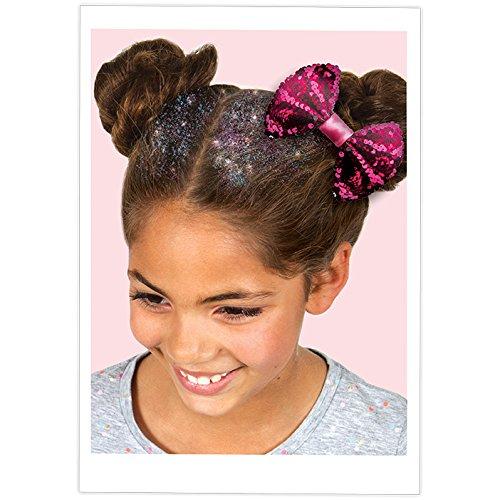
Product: Fashion Angels Unicorn Magic Hair Salon Super Set
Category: Home & Kitchen | Bedding | Kids' Bedding | Decorative Pillows & Covers | Travel Pillows
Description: SUPER SET INCLUDES: 3 Hair Chox Pens, 3 Powdered Hair Colors with Blending Bowl and Brush, 3 Glitter Colors, and Magic Sequin Bow, Flowers, and Beads.
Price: $29.99
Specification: ProductDimensions:20.2x2.8x14inches|ItemWeight:1.25pounds|ShippingWeight:1.25pounds(Viewshippingratesandpolicies)|ASIN:B07BKVY1QD|Itemmodelnumber:12178|Manufacturerrecommendedage:8yearsandup